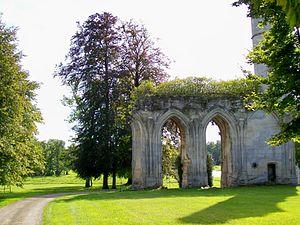
La ruine de l'église abbatiale depuis le nord.
Cet article expose les itinéraires du roi Louis XI de 1461 à 1483.
L'ancienne abbaye de la Victoire ou abbaye Notre-Dame-de-la-Victoire-lès-Senlis est une abbaye de chanoines réguliers, située sur le territoire de la commune de Senlis, à 2,5 km au sud-est du centre-ville. L'abbaye est accessible à la fois par la D 330 en direction de Nanteuil-le-Haudouin et par un chemin rural depuis le hameau de Villemétrie, qui se trouve entre Senlis et l'abbaye.